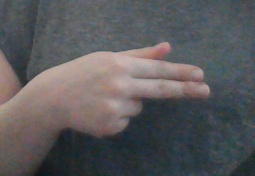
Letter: ghain